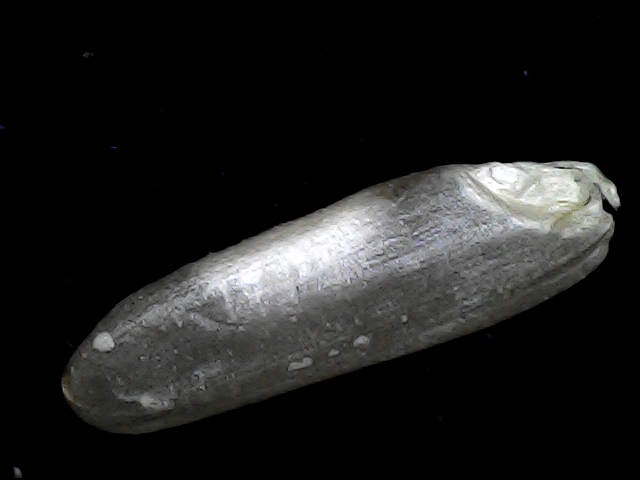
Rice variety: BD85